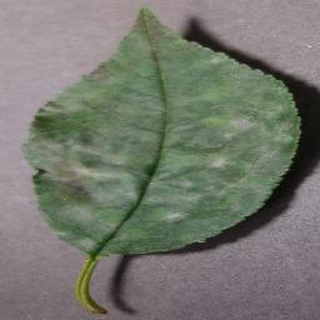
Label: cherry_powdery_mildew